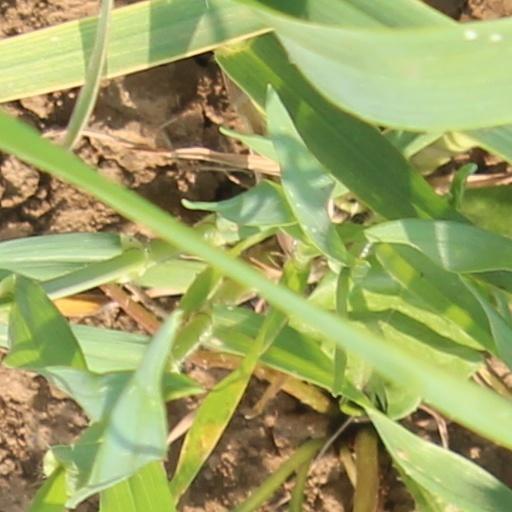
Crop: wheat